Mouscron

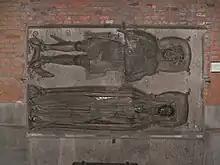
Funerary Monument to Oste de la Barre, Lord of Mouscron (c. 1380–1446) and his second wife, Cécile de Mourkercke (c. 1400–1462) in St. Bartholomew's Church

A few archaeological discoveries were made in this area proving the existence of settlements during Roman times. The name Dottignies – a village that is now part of Mouscron – appeared for the first time in the 9th century, while that of Mouscron only appeared in 1060. In 1066, Baldwin V, Count of Flanders ceded the local buildings and territories to the estate of the Church of Saint-Pierre in Lille. In 1149, the right to collect tithes in the Mouscron area was ceded in part to the Abbey of Saint Martin in Tournai, in part to the Chapter of the Tournai Cathedral. The rights to the neighbouring villages of Herseaux and Luingne – now also part of Mouscron – were also given to the Tournai Cathedral in 1178. In the 14th century, the Seigneury of Mouscron was eventually sold to a lord of Tournai, and in 1430, the Castle of the Counts ("Château des Comtes") became the lord's manor, which can still be seen today. The future Charles V, Holy Roman Emperor stopped there for dinner on May 27, 1516.